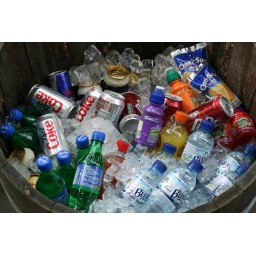
near tower bridge london